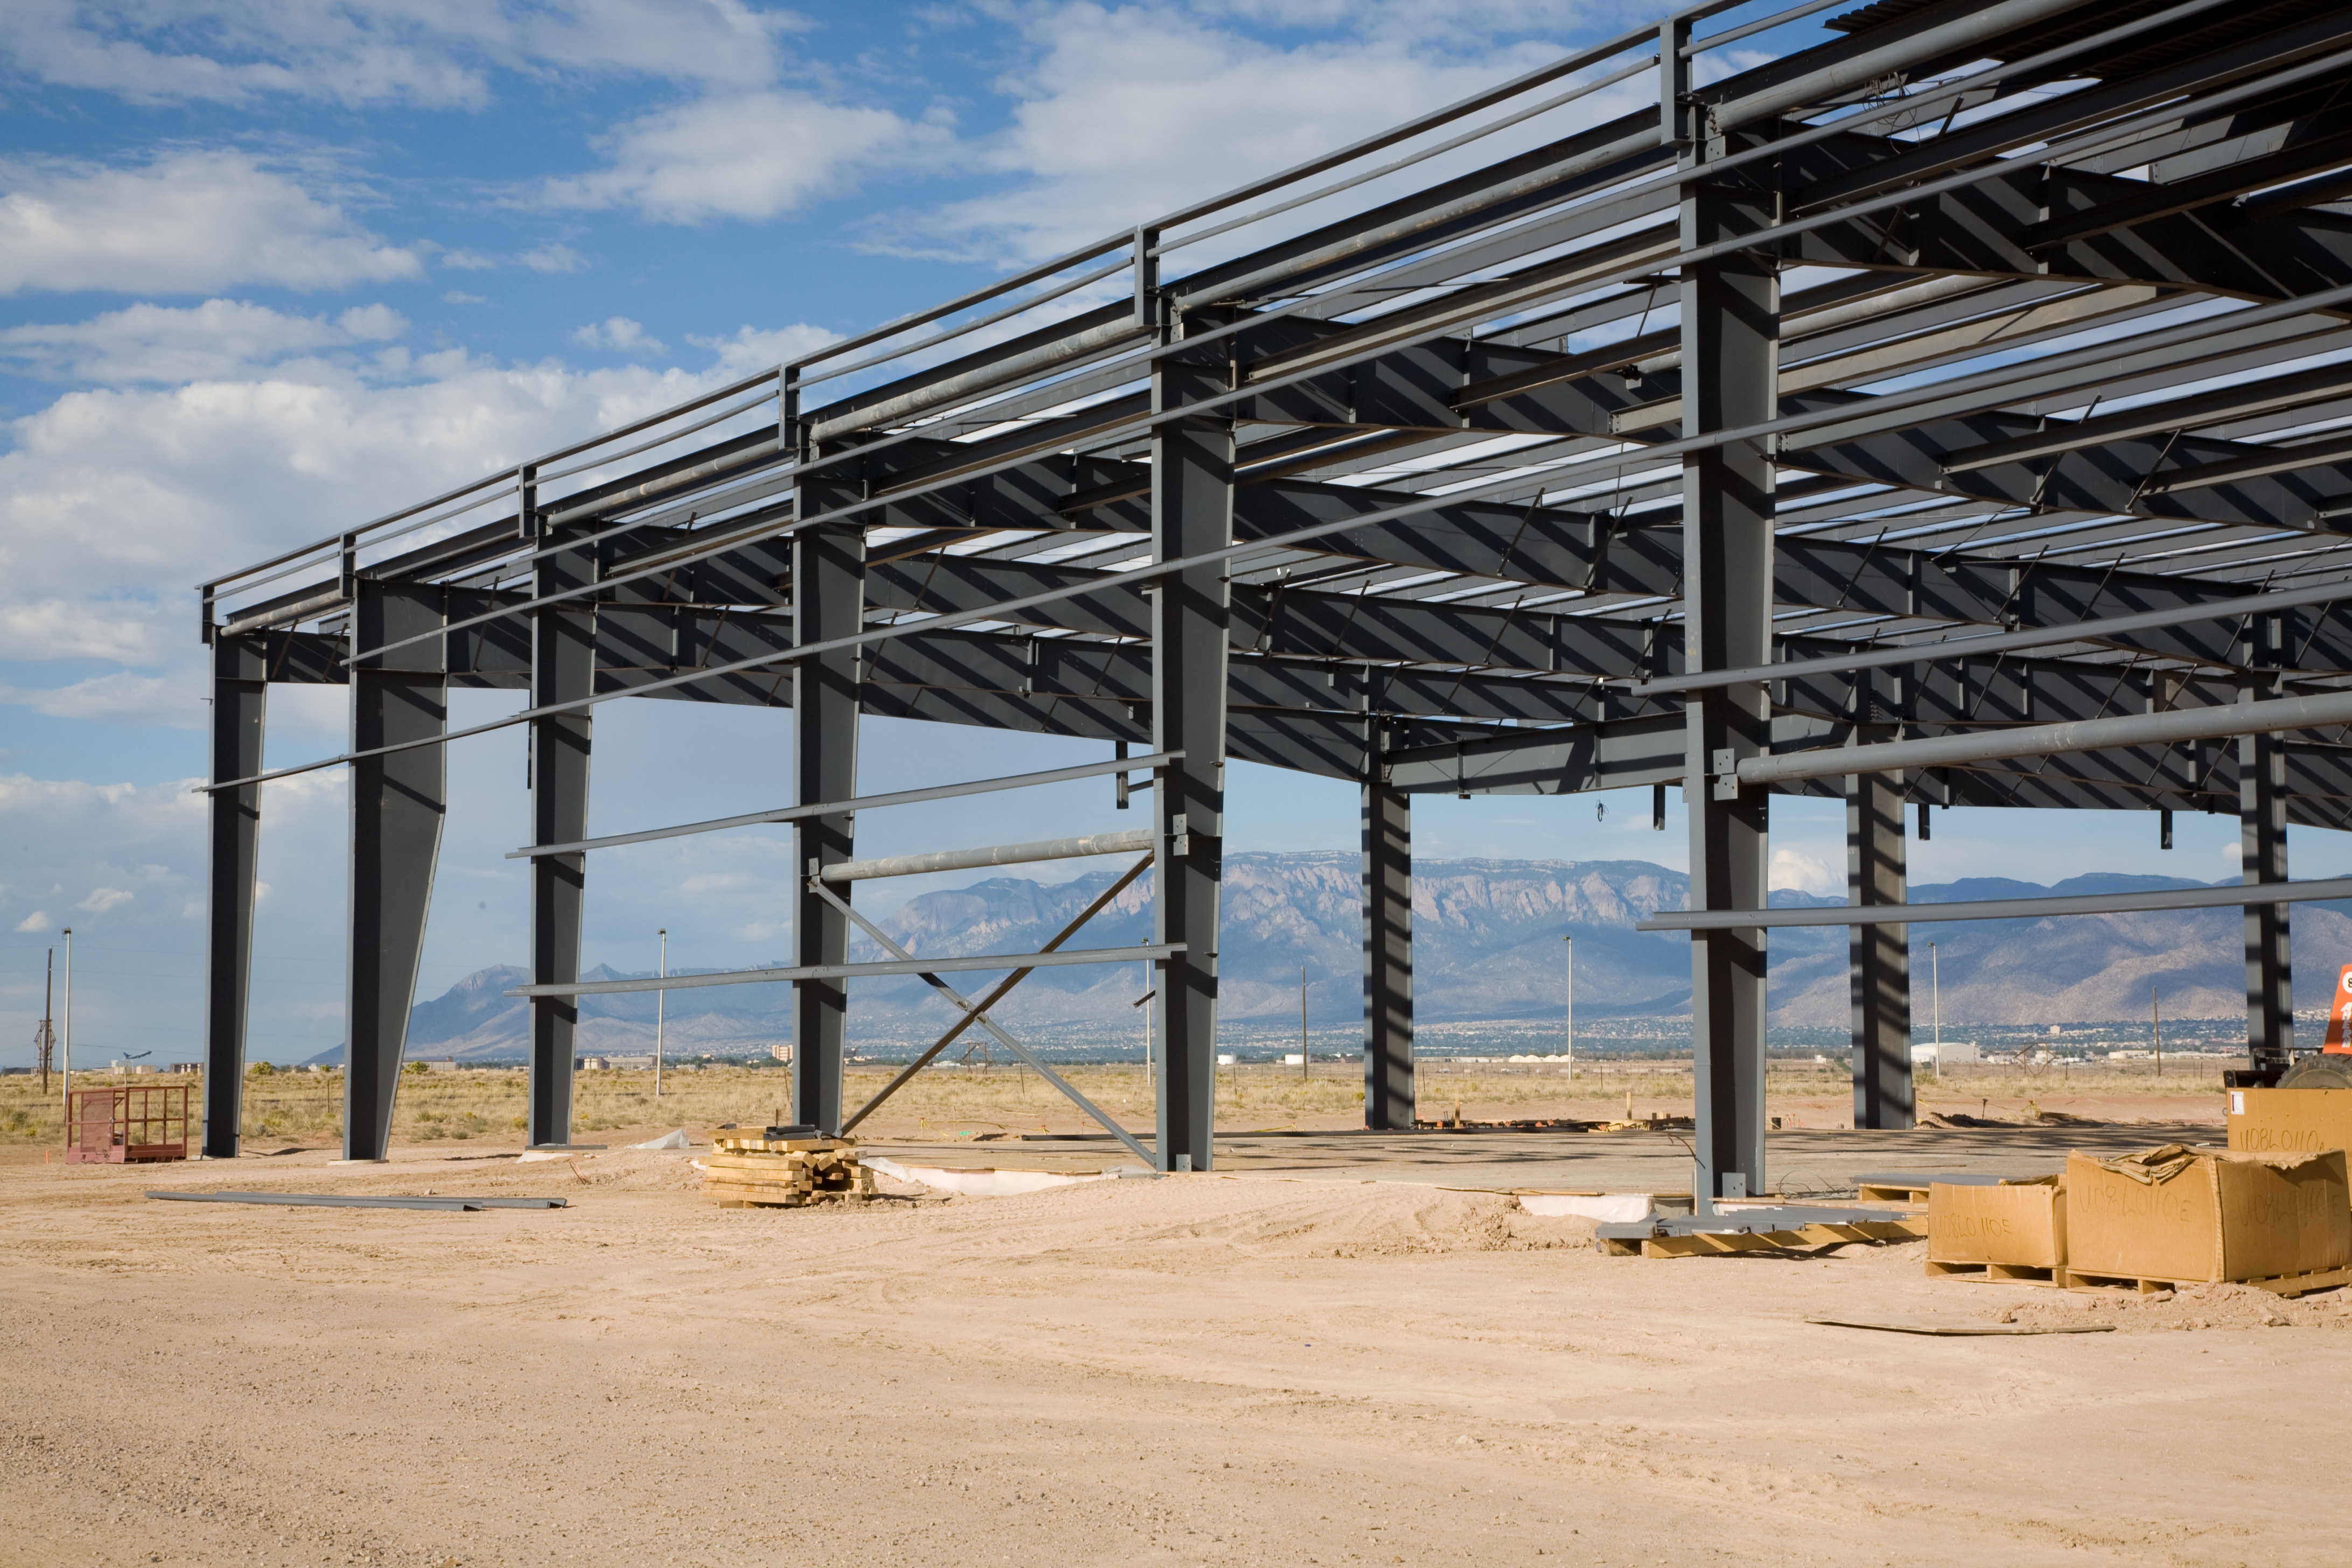
working, structure, wood, building, beam, construction, industrial, industry, business, material, project, build, development, albuquerque, sport venue